Salem Harbor

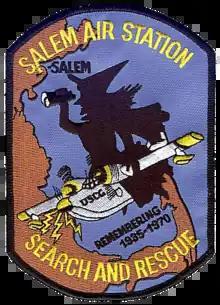
Coast Guard Air Station Salem patch

Titus, a man enslaved by Mrs. John Cabot of Salem, established a business and successfully recruited Black people as privateers during the war. Captain Jonathan Haraden was considered one of the best privateers, simultaneously fighting three armed British ships. His efforts resulted in the capture of 10,000 cannons.